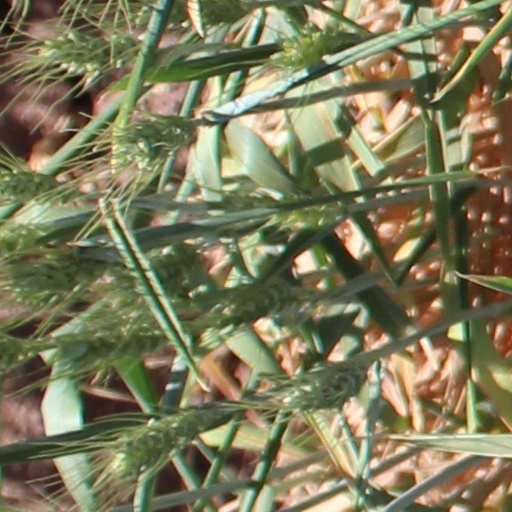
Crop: wheat